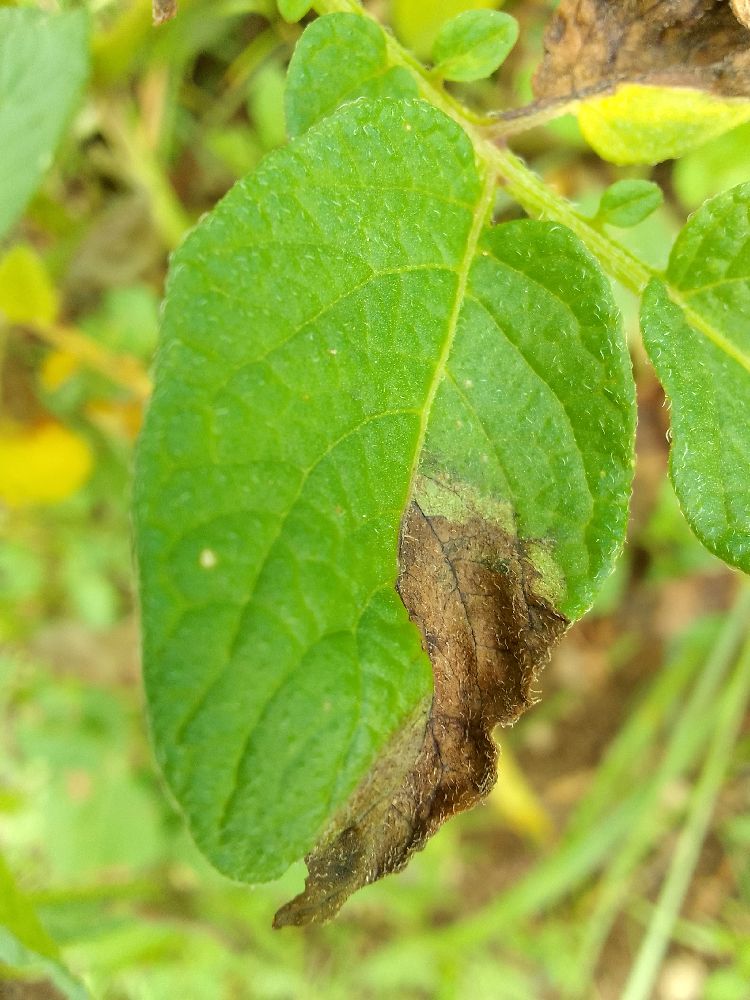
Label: Late blight